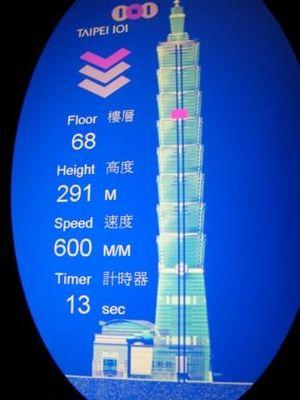
Panneau ascenseur Taipei 101
Taipei 101, anciennement Centre financier international de Taipei, est un gratte-ciel localisé dans le district de Xinyi, Taipei à Taïwan. Le bâtiment est officiellement classé 10e plus grand gratte-ciel du monde avec une hauteur de 509,2 m. Il était le plus grand gratte-ciel au monde de 2004 à 2010 jusqu'à l'inauguration de la Burj Khalifa, devenue à son tour le plus haut immeuble de la planète avec une hauteur de 828 m. En juillet 2011, la tour a reçu la certification LEED Platinum, le plus grand prix du système de standardisation Leadership in Energy and Environmental Design et elle est devenue la plus grande écoconstruction du monde. L'édifice a été conçu par le groupement d’architectes C.Y. Lee & Partners Architects puis principalement construit par KTRT Joint Venture. En 2001, le propriétaire Taipei Financial Center Corporation remet le contrôle de la construction à Samsung C&T Corporation pour accélérer le processus. La construction s'est finie en 2004. La tour sert de symbole pour le Taïwan moderne depuis son inauguration.